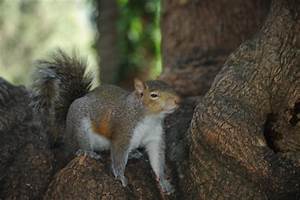
Label: scoiattolo